Keith Miller

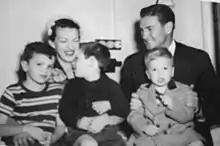
Miller and his first wife and sons, pictured in the 1950s

Miller combined classy strokeplay with big hitting, his front foot play especially devastating. He had a rifle like straight drive, played pull and sweep shots with a minimum of effort and was able to cut elegantly. He combined this elegance with unorthodoxy, hitting two sixes over square leg with a backhand tennis shot and once beginning the day's play in a Test match with a six. One straight six that he hit at the Sydney Cricket Ground was still rising when it hit the first deck of the M.A. Noble Stand. Len Hutton said he was "the most unpredictable cricketer I have played against".